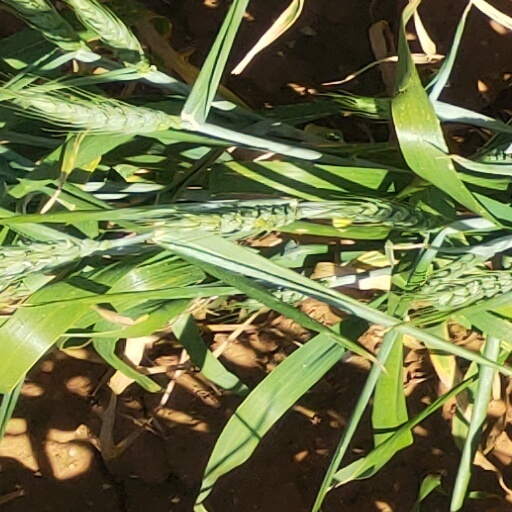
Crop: wheat